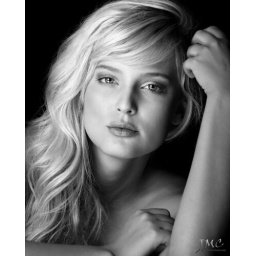
Black &amp;amp; White closeup of beautiful young blonde model with brown eyes, posed against black background